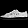
Label: Sneaker